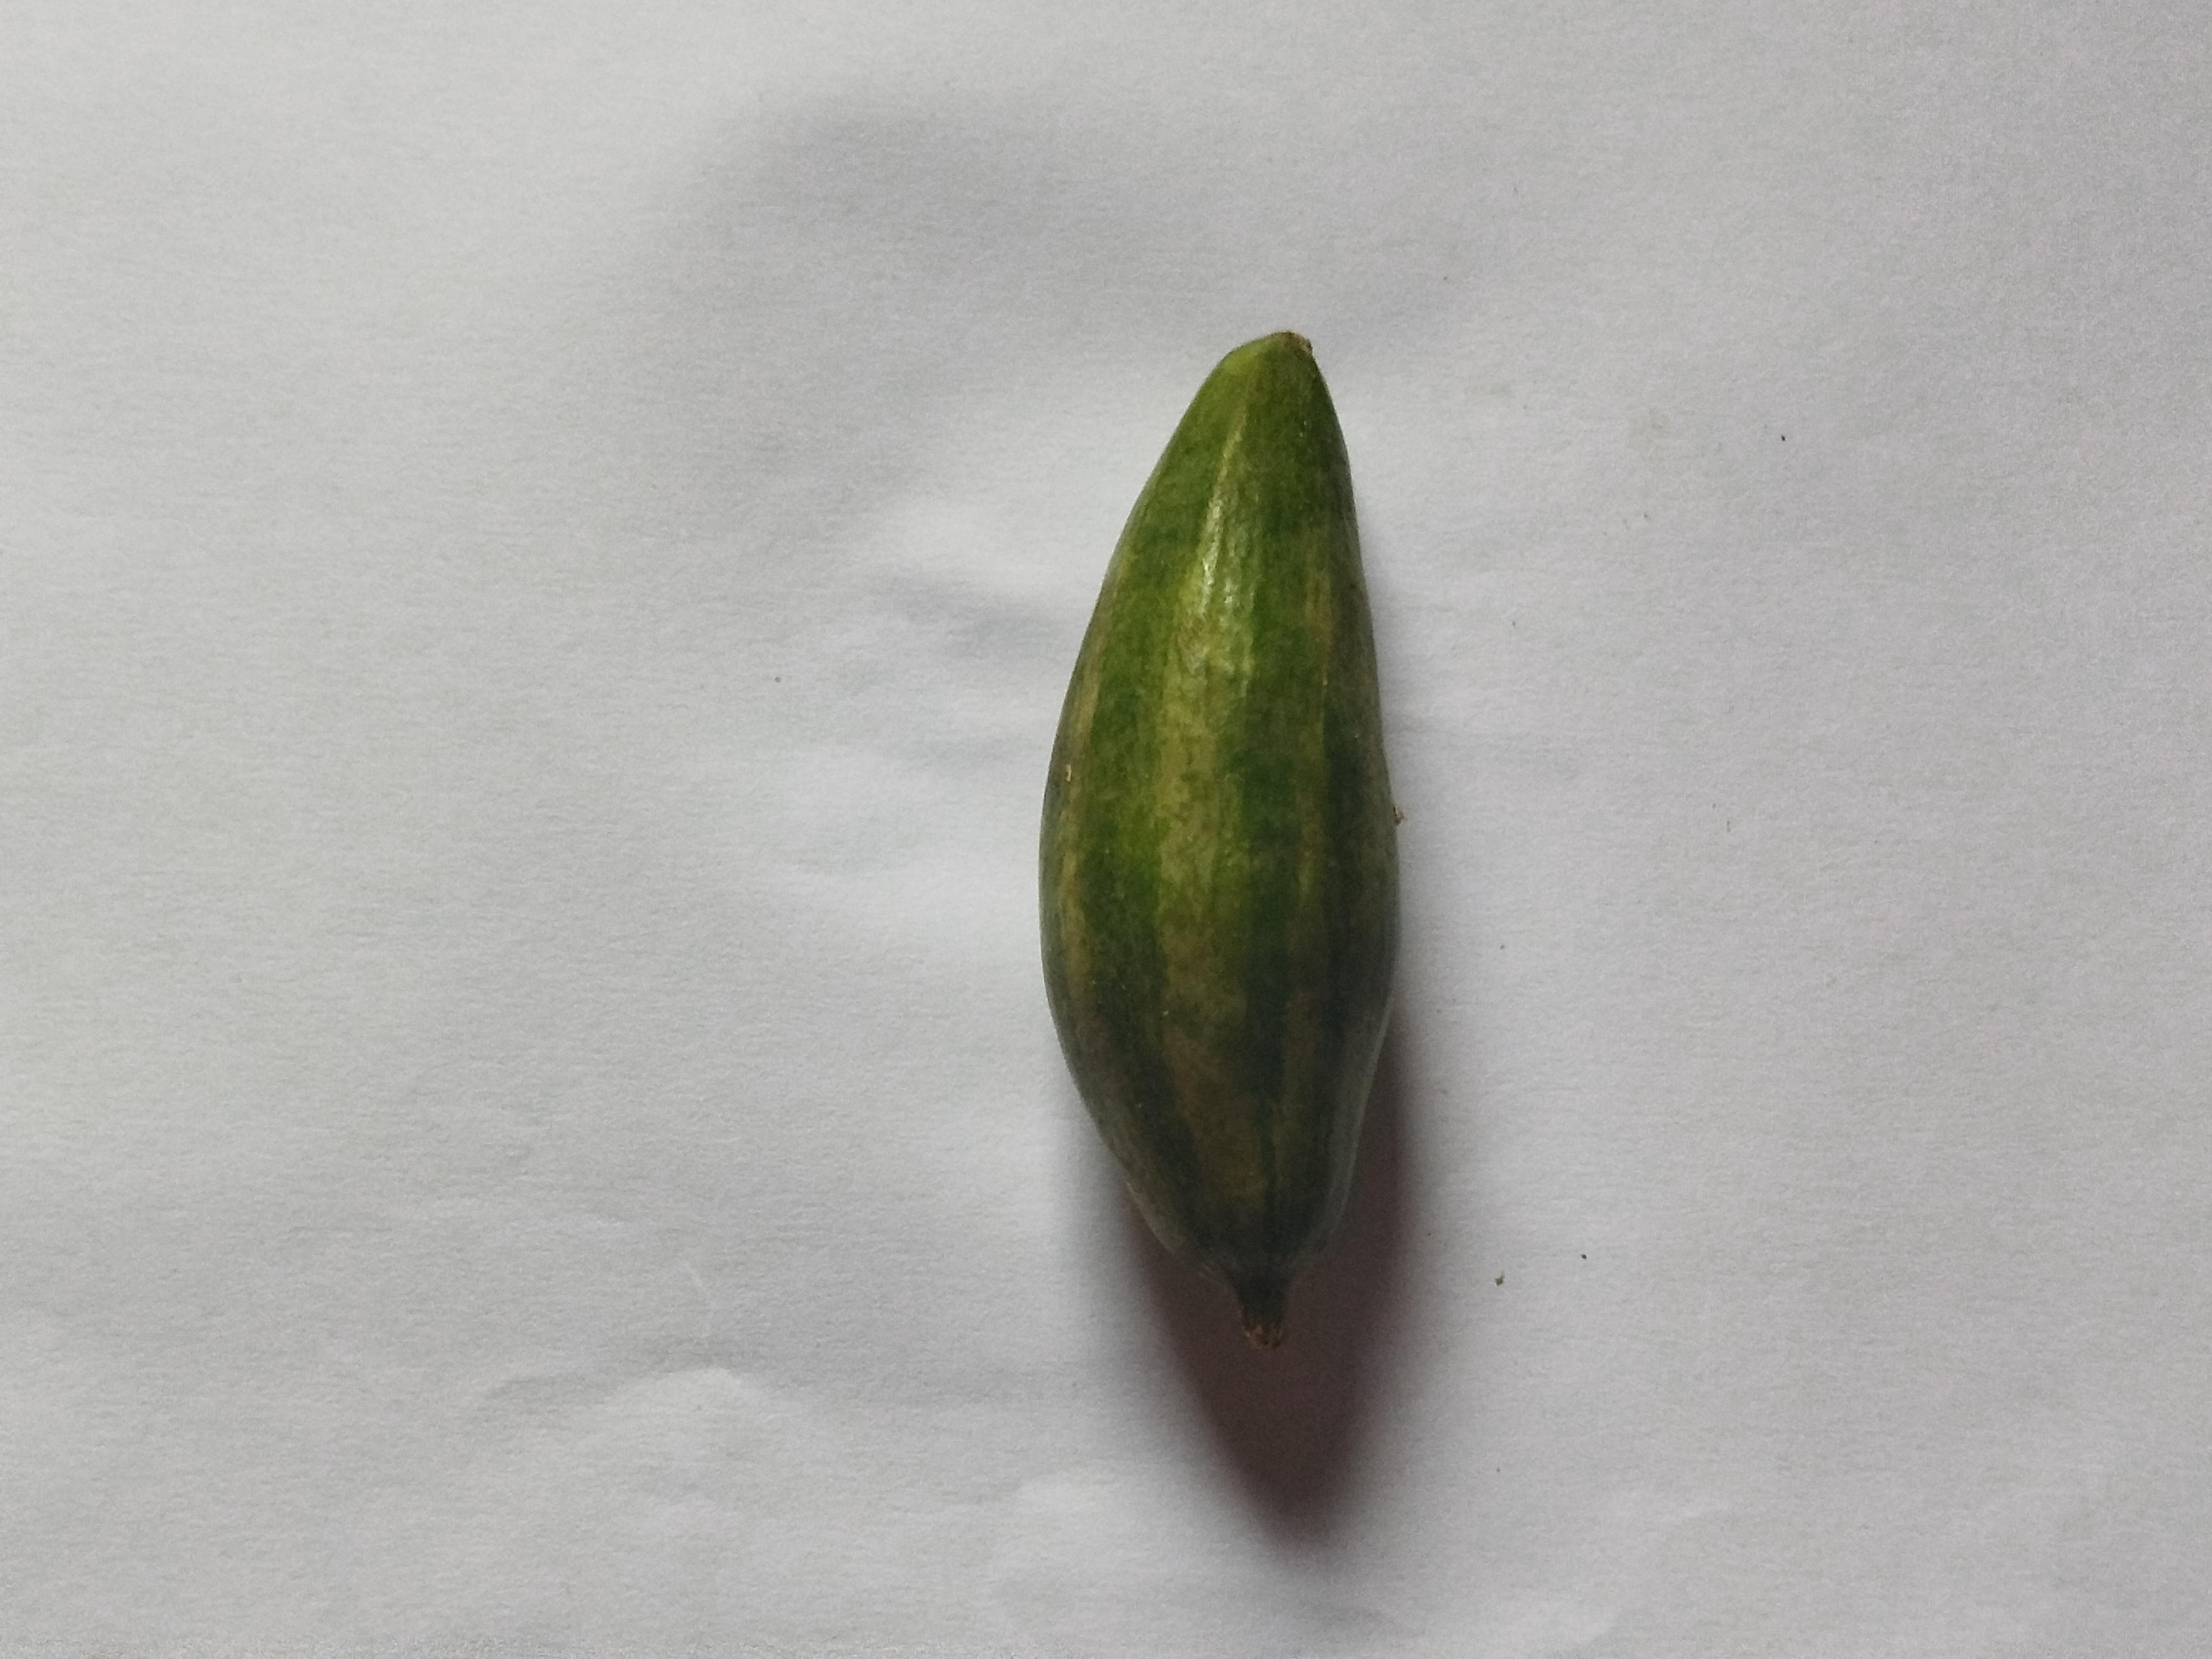
Label: Pointed gourd